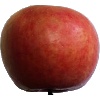
Label: Apple Crimson Snow 1